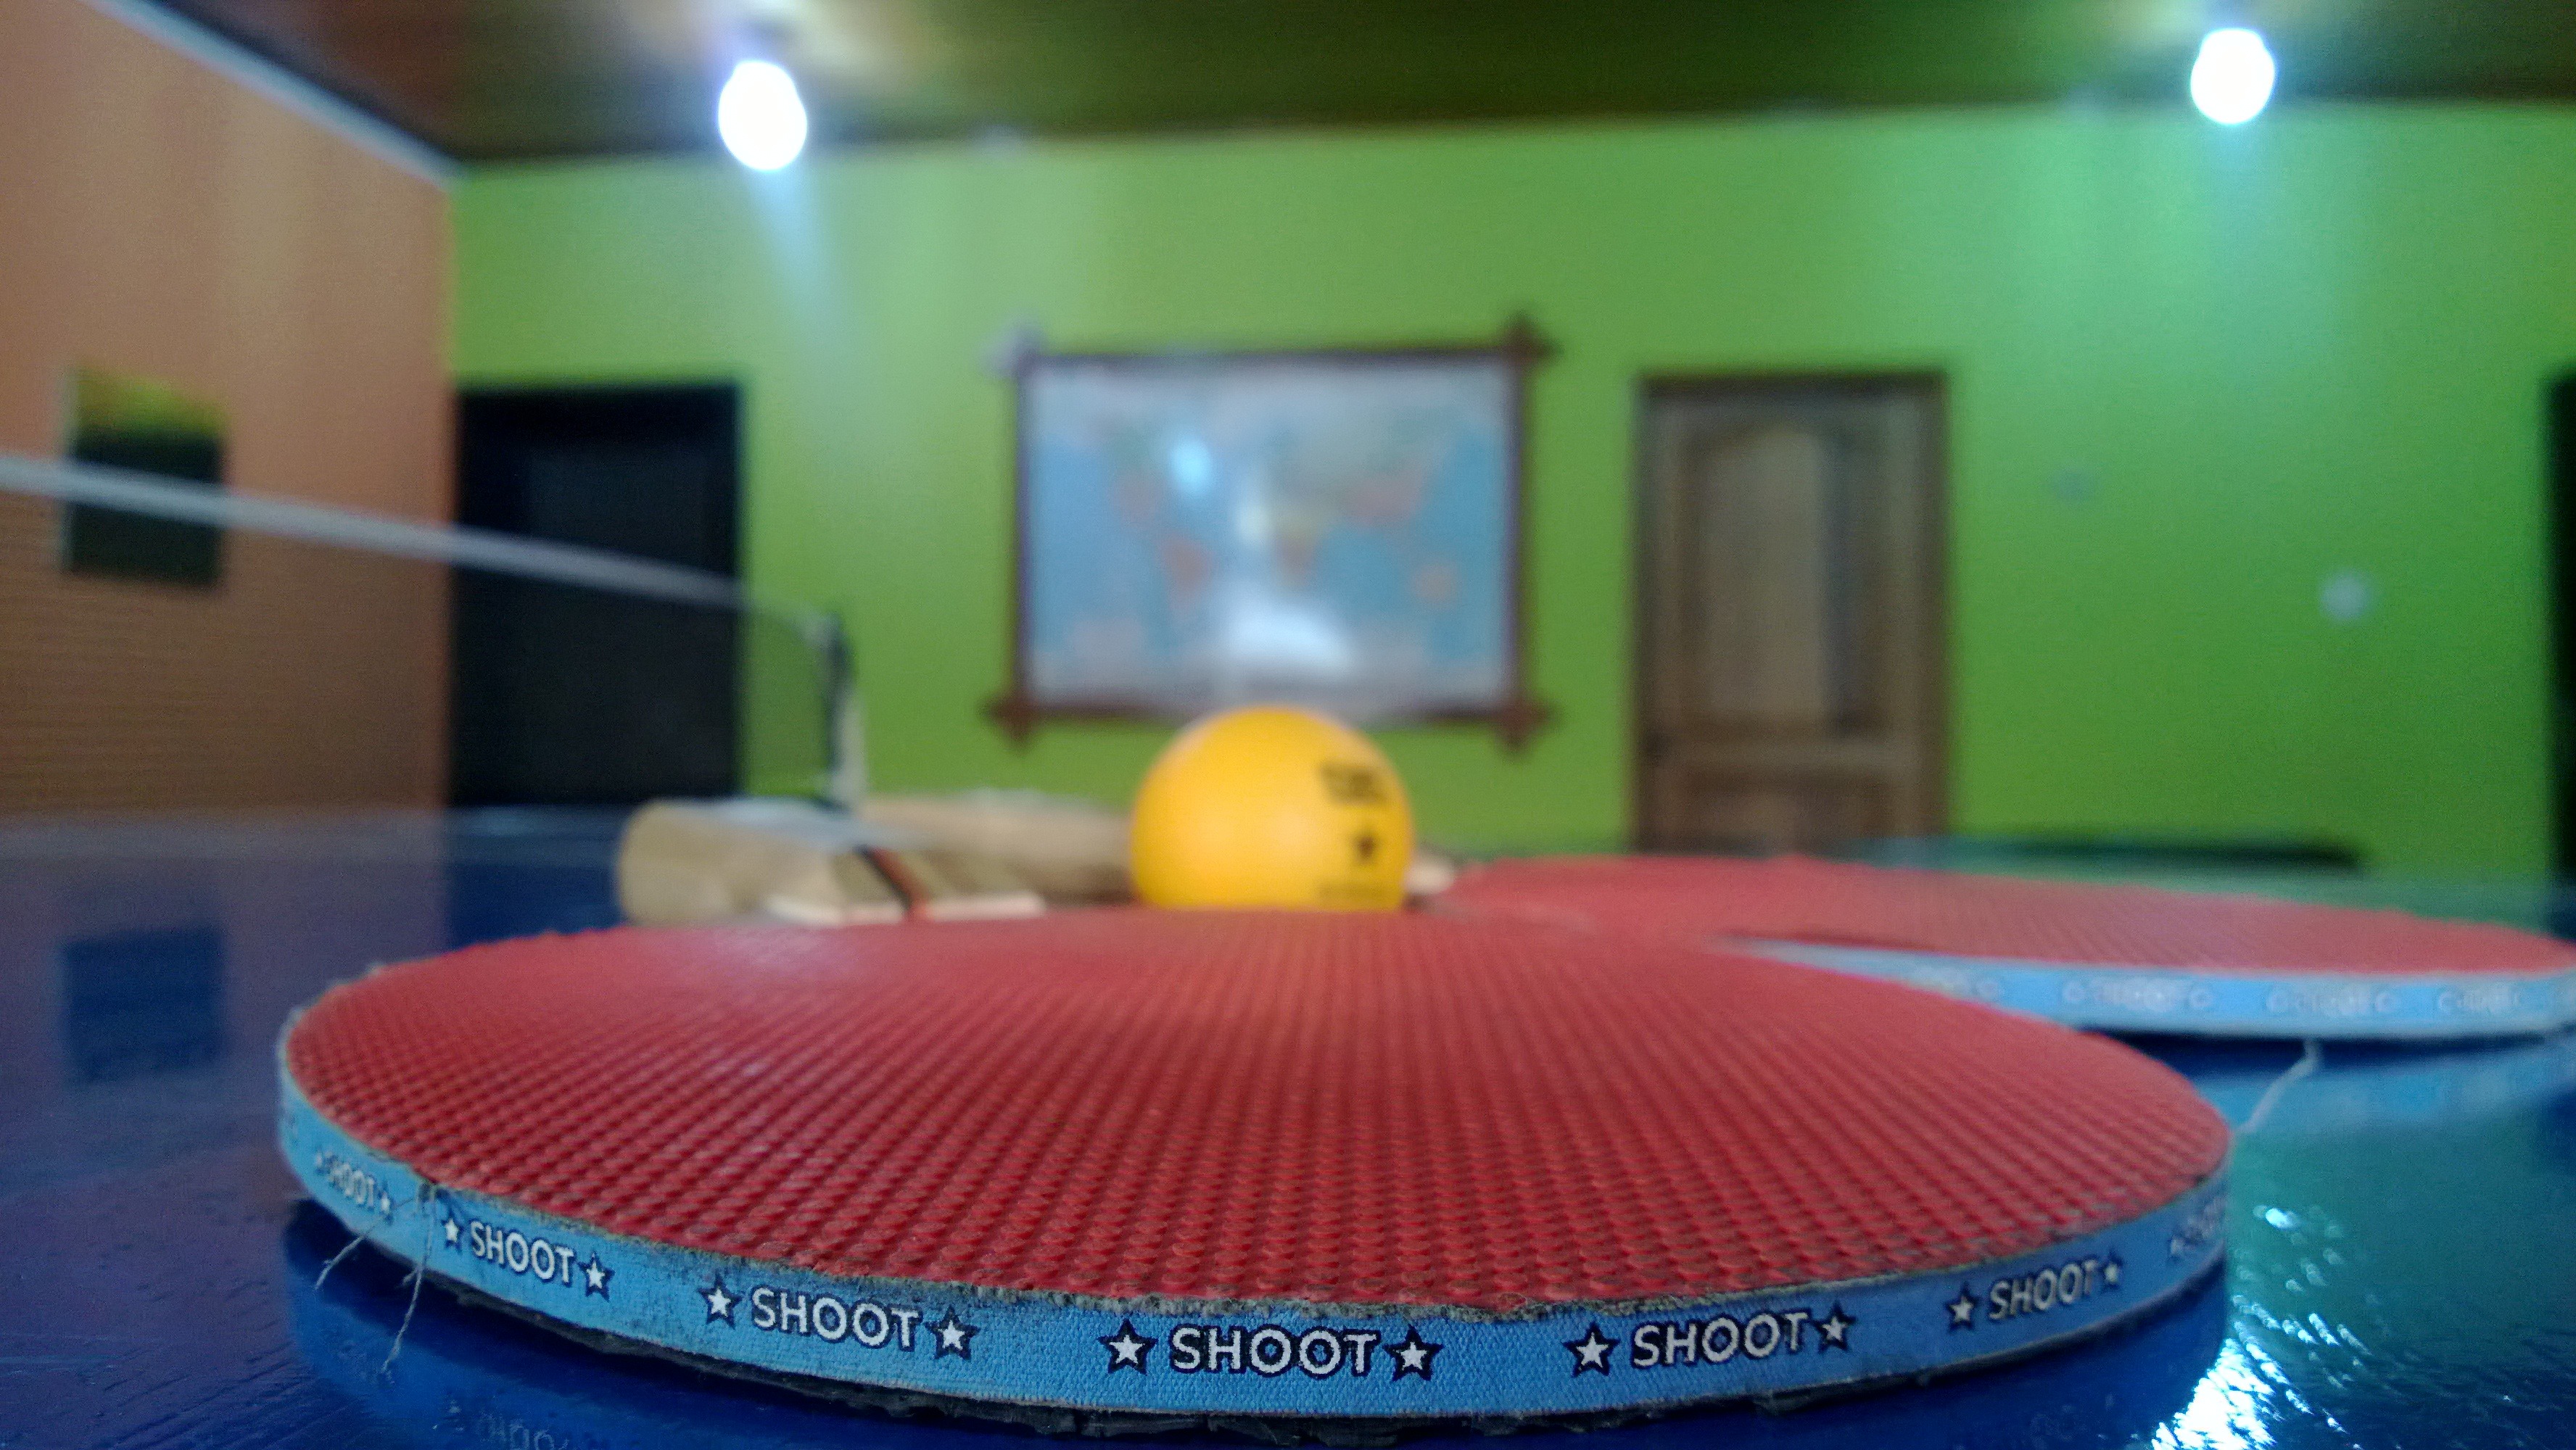
structure, game, swimming pool, room, tennis, sports, ball, bat, inflatable, table tennis, ping pong, sport venue